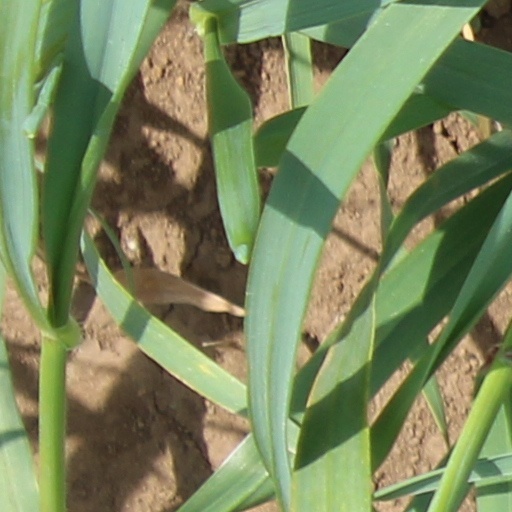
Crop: wheat